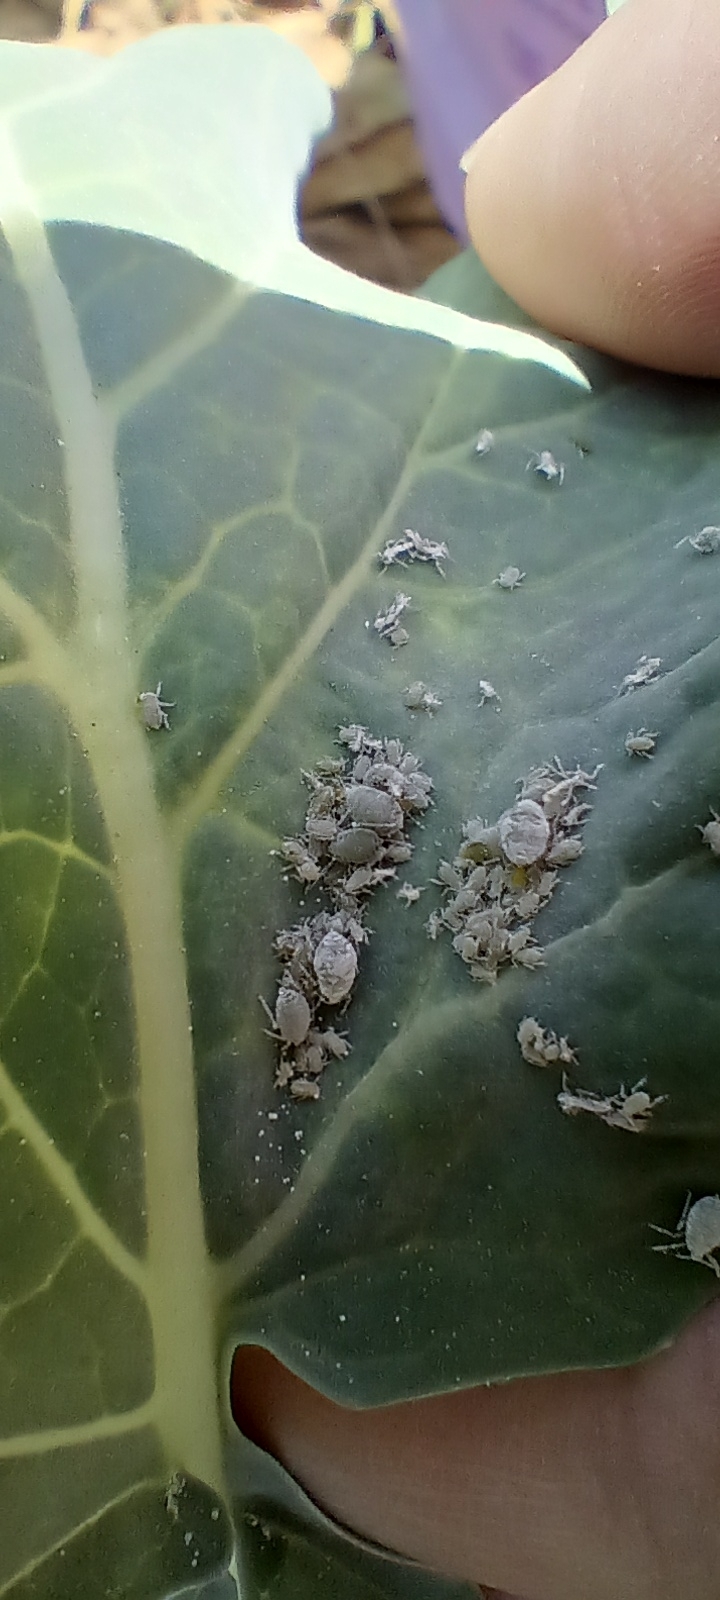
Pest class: cabbage_aphid